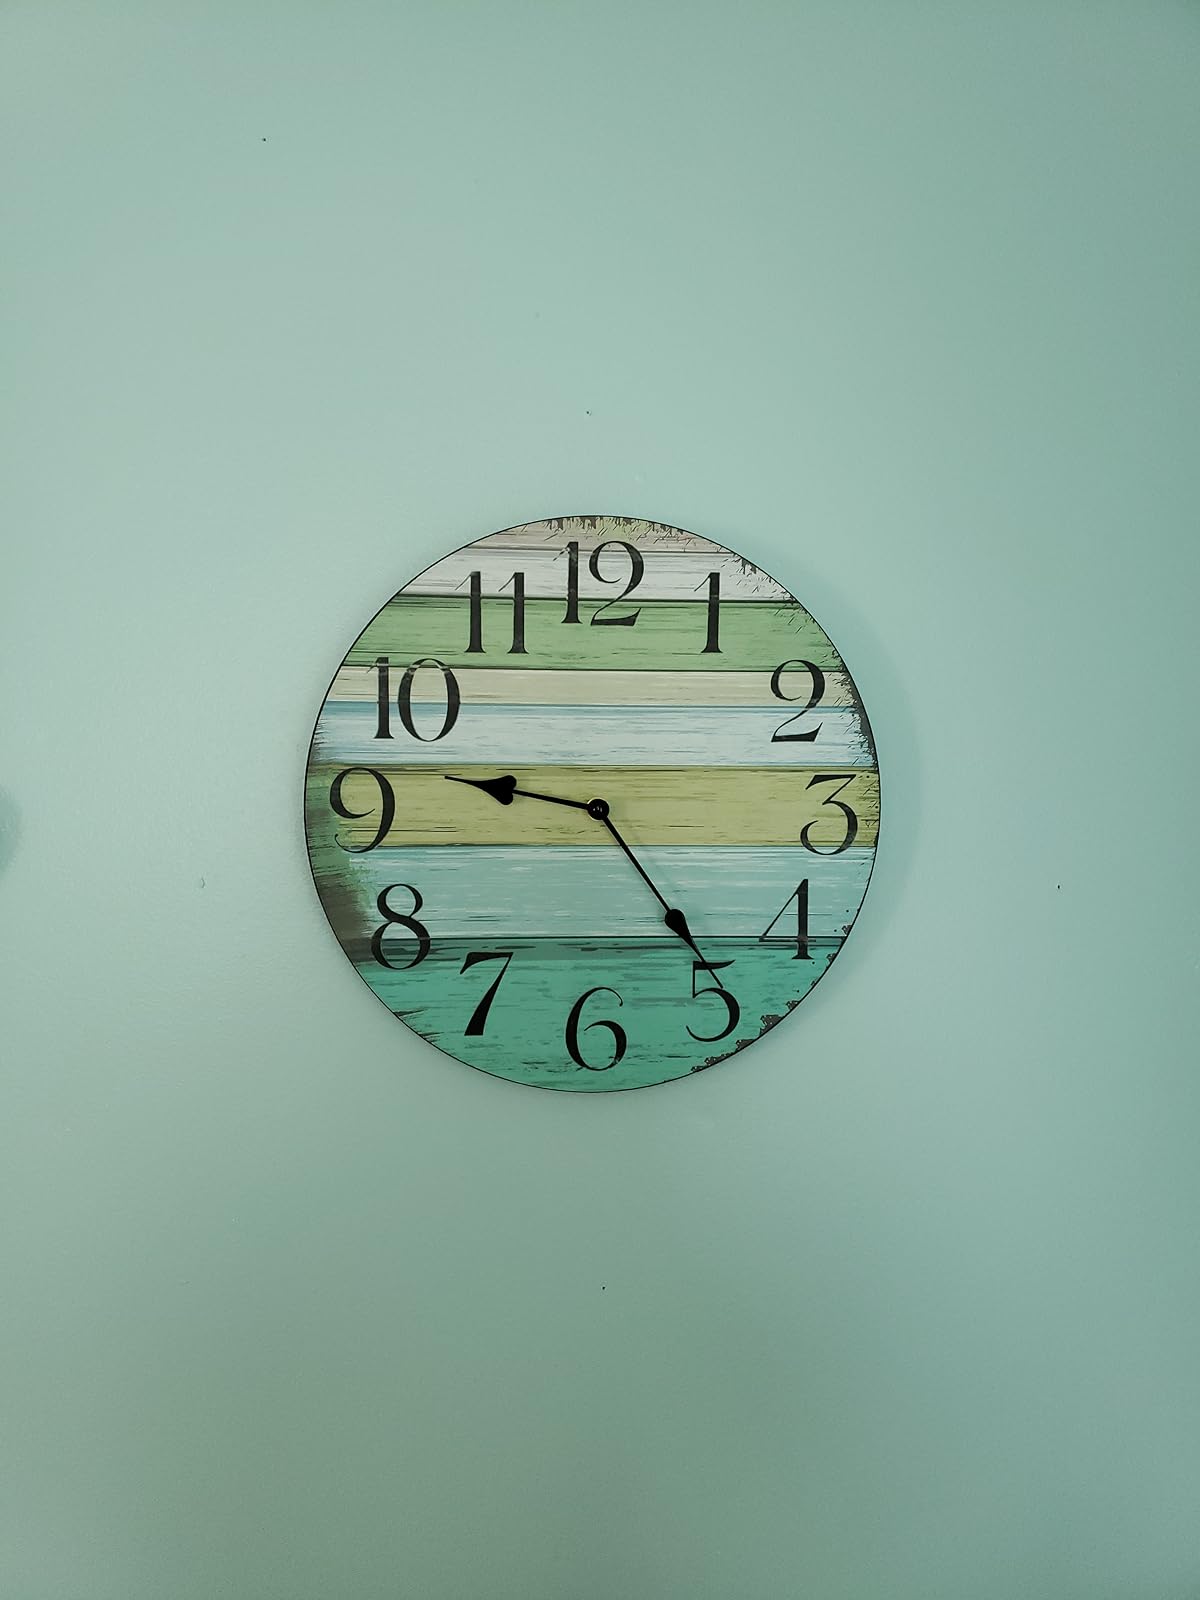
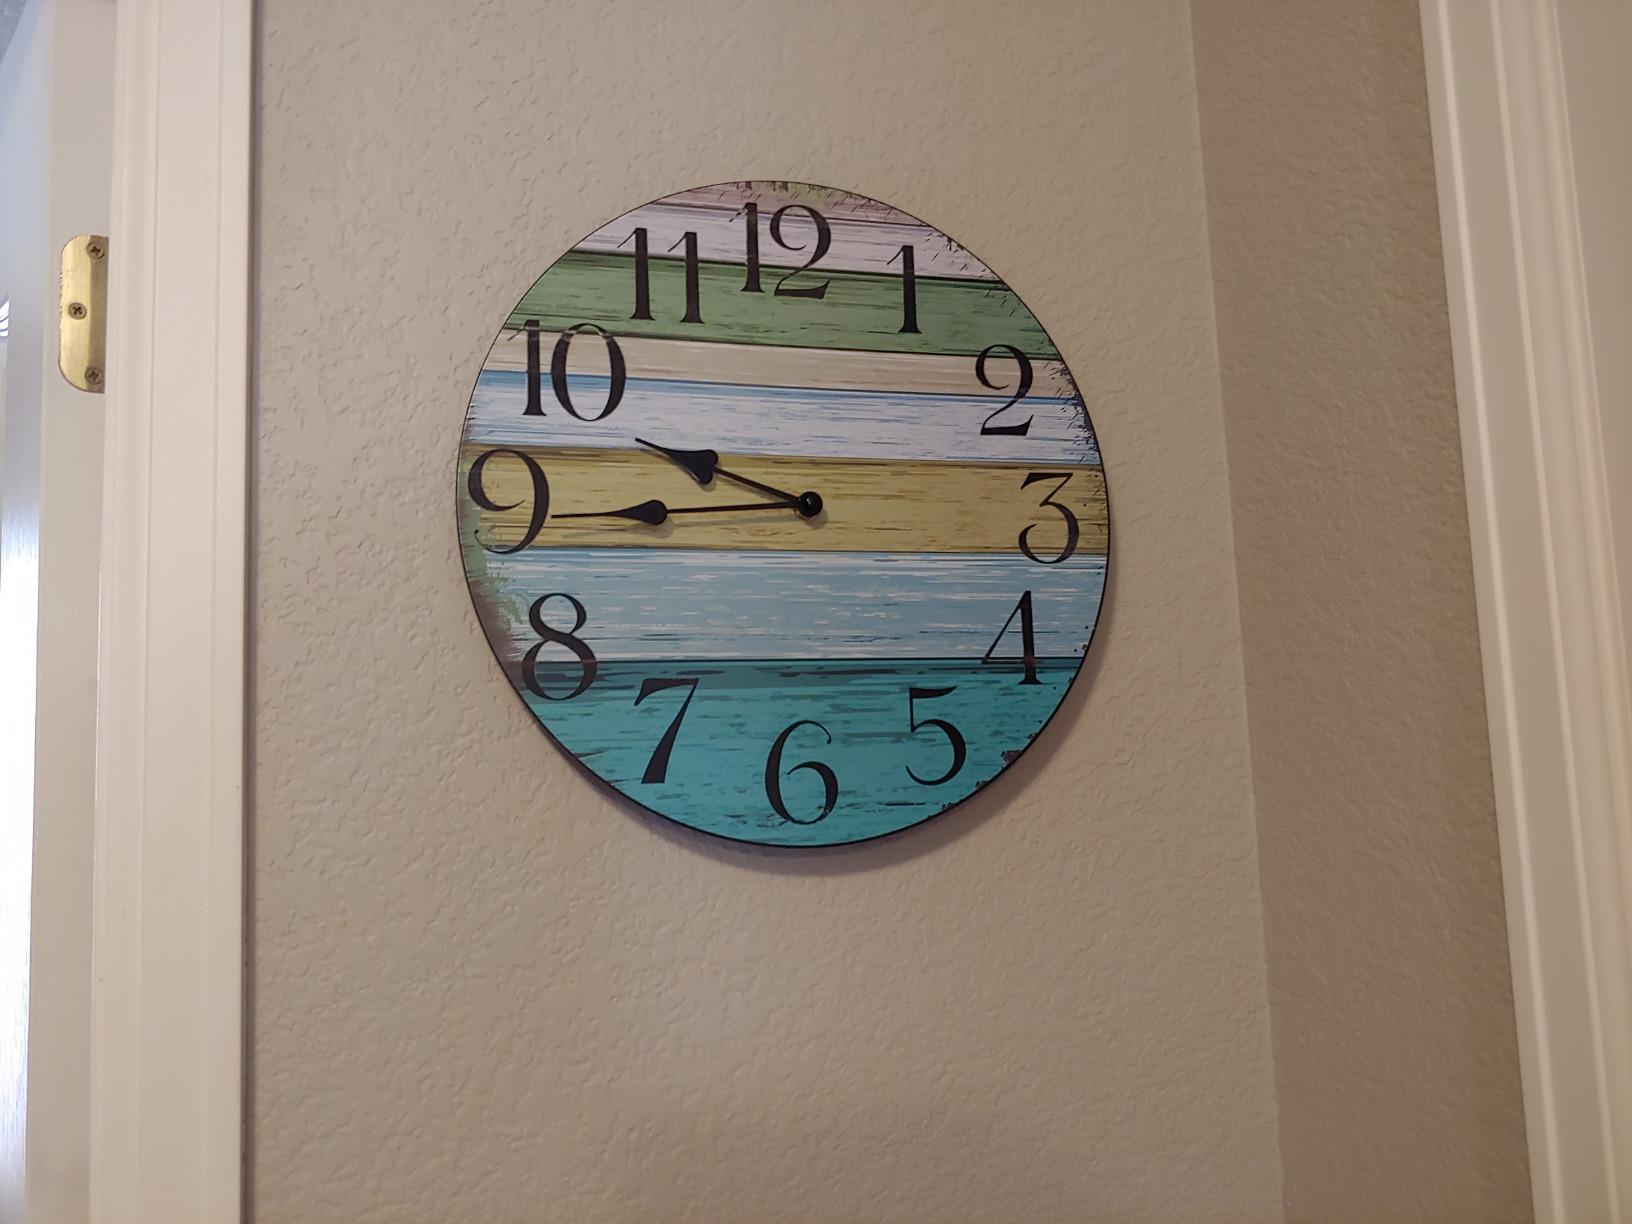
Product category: clock
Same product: yes